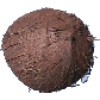
Label: cocos